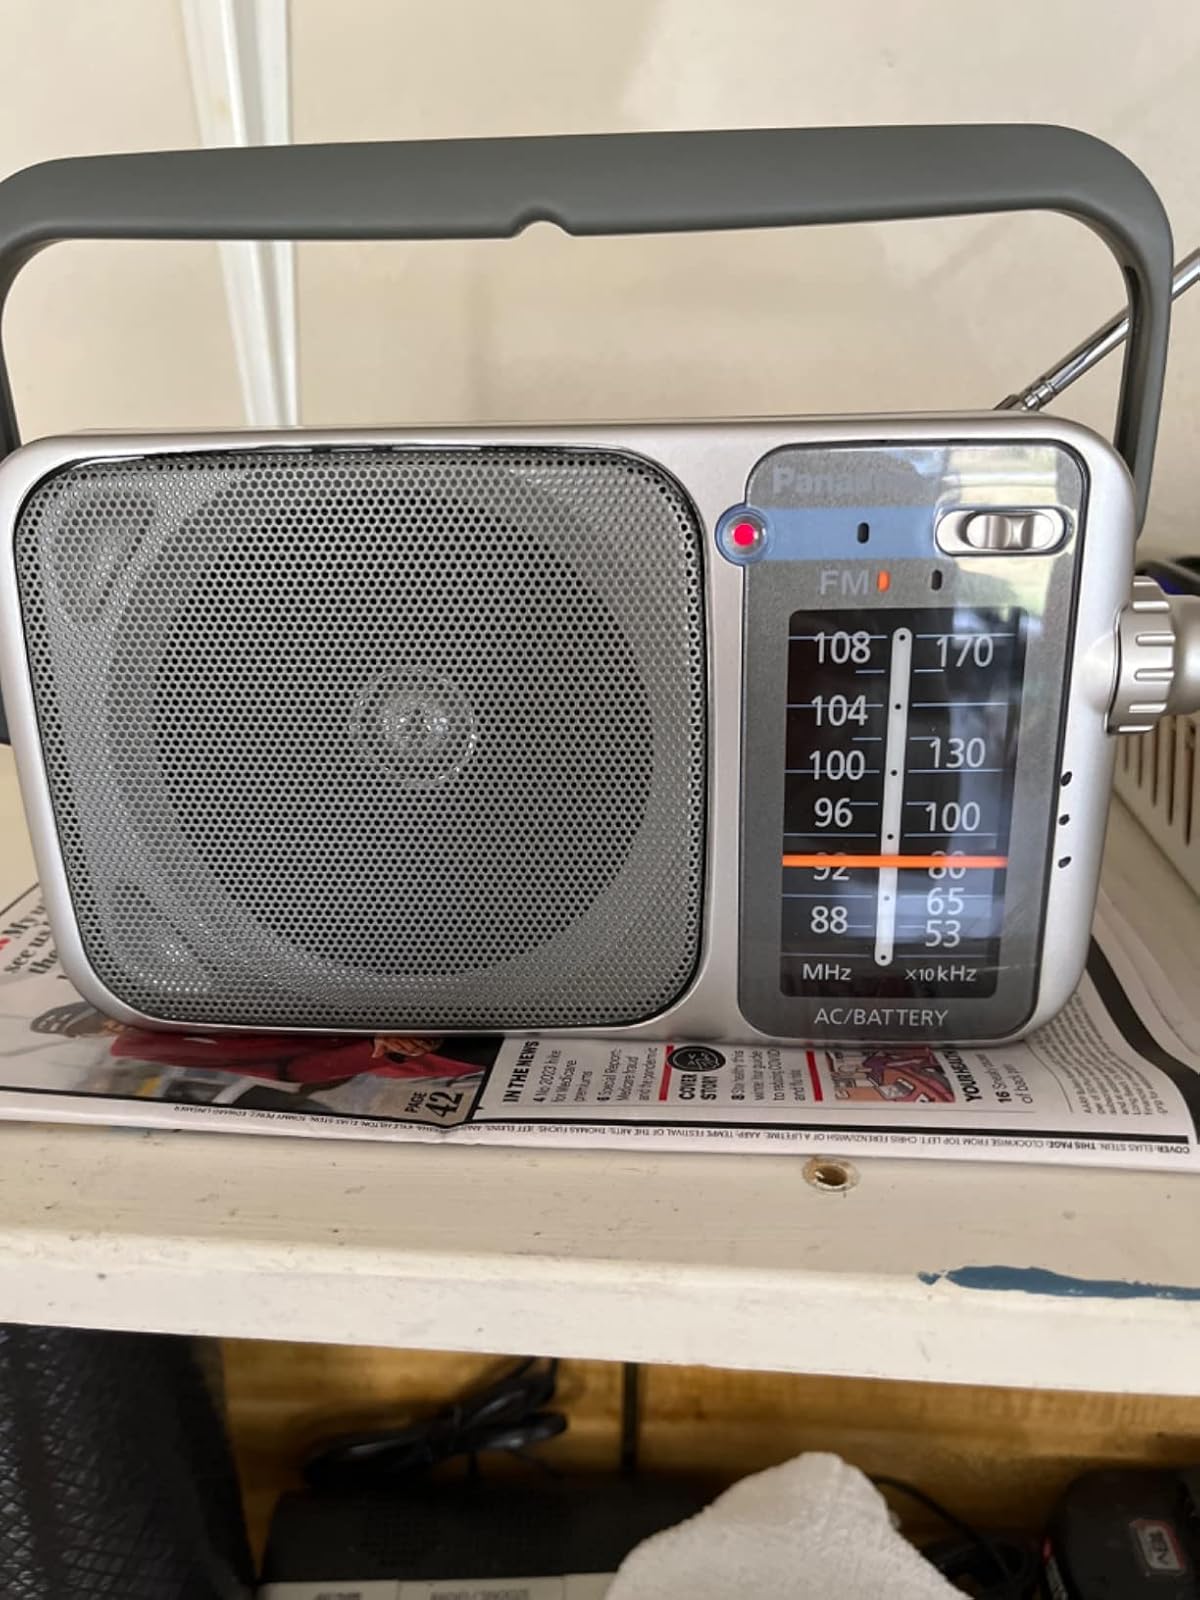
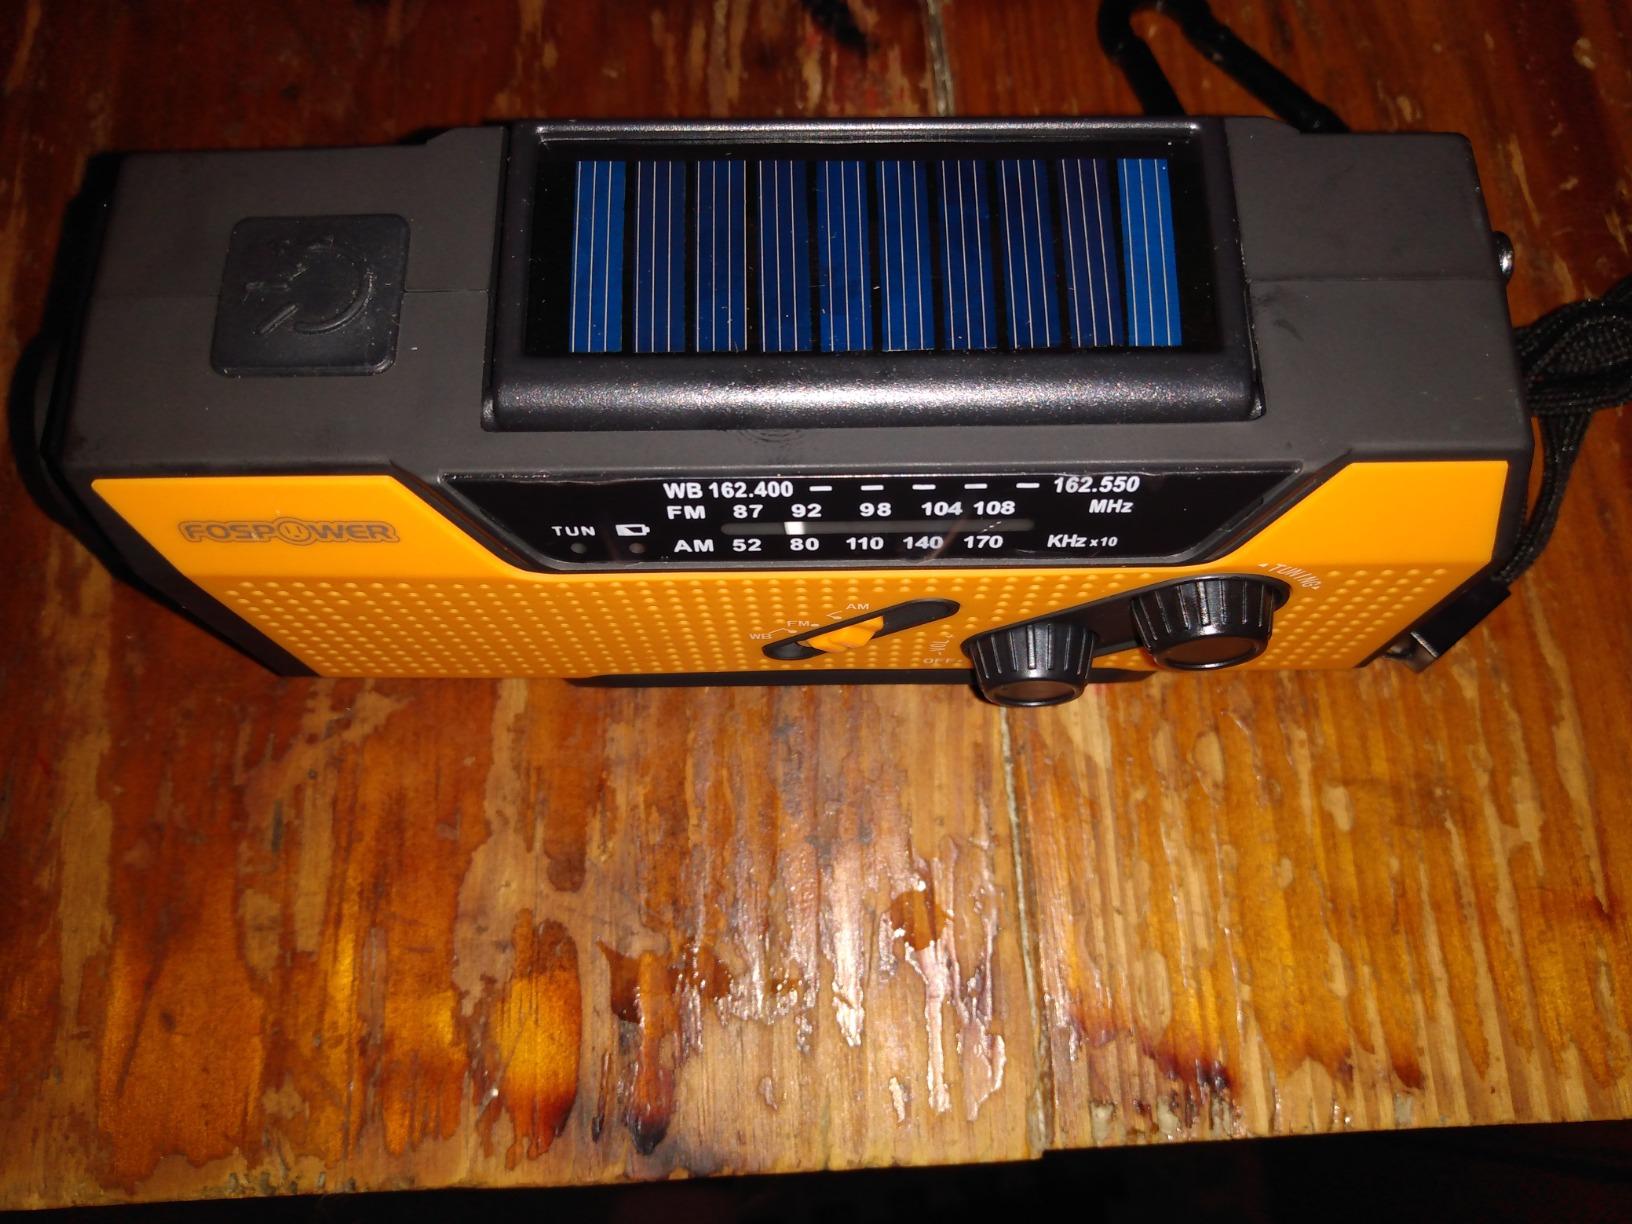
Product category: radio
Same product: no